Battle Stadium D.O.N

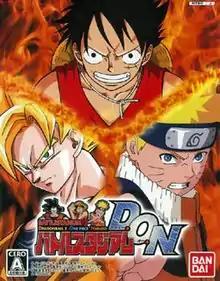
Japanese cover art featuring Goku (Dragon Ball), Luffy (One Piece), and Naruto Uzumaki (Naruto)

is a 2006 Japanese crossover fighting game developed by Eighting and Q Entertainment and published by Namco Bandai Games for the GameCube and PlayStation 2. The "D.O.N." in the game's title is derived from "Dragon Ball Z", "One Piece", and "Naruto", the three manga series published by "Weekly Shōnen Jump" upon which the game is based. Both versions of the game received a rating of 26 out of 40 from "Weekly Famitsu".